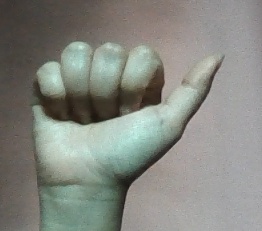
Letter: dhad